81 Willoughby Street

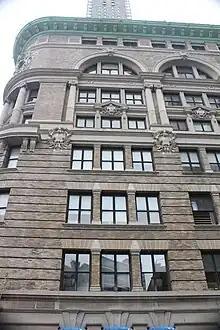
Westernmost bay on Willoughby Street

On the second to fourth stories, the facade is clad in brick and contains grooves at regular intervals, which give it a rusticated look. There are three windows per floor in each of the three main bays on Lawrence and Willoughby Streets, as well as on the curved corner. Each of the windows is rectangular, with a stone window sill below and a flat lintel above. The easternmost bay on Willoughby Street contains one window per floor. A protruding cornice runs above the facade on the fourth story, continuing onto the narrow Willoughby Street bay. There are medallions below the cornice between each of the bays on Lawrence and Willoughby Streets, as well as brackets below the cornice along the curved corner.